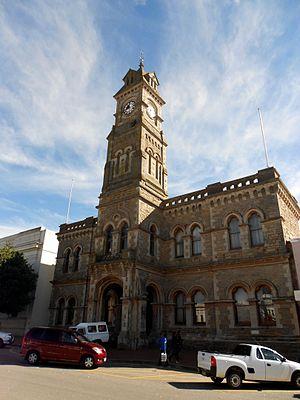
Grahamstown, également appelée Makhanda, est une ville d'Afrique du Sud située dans la province du Cap-Oriental. Surnommée la ville des Saints à cause de sa quarantaine d'églises ou encore GOG, elle est aussi le siège de l'Université Rhodes.